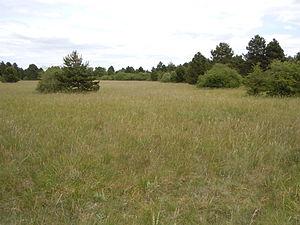
Parc de la Motte Giron - pelouse de type Mésobromion - Dijon - Côte-d'Or - France
Le Mésobromion ou pelouse calcaire mésophile, est une formation herbacée basse et dense qui se développe sur des sols calcaires.
Le Châtillonnais, ou pays châtillonnais, est une région naturelle française du nord de la Côte-d'Or aux limites de l'Aube et de la région Champagne. Reposant sur un socle calcaire creusé par le haut cours de la Seine c'est une région historique ancienne dont la ville principale semble avoir été successivement celle du mont Lassois puis de Vertillum sous l'Antiquité tardive. Sous les mérovingiens Latiscum, au sommet et autour du mont Lassois, est le centre d'un archidiaconé qui s'étend jusqu'à Bourguignons actuellement dans l'Aube avant que Châtillon-sur-Seine n'y supplée.
Une pelouse est, du point de vue botanique, une formation végétale formée d'espèces herbacées de faible hauteur, essentiellement des graminées, comme les prairies ou les gazons. Laissant le sol à nu par endroits, elle peut être parsemée de rares petits arbrisseaux. Elles accueillent une riche biodiversité et abritent des végétaux très différents, quelquefois endémiques voire rares.
La combe du Grand Prieur est un site naturel classé situé dans la commune de Châtillon-sur-Seine dans le département de la Côte-d'Or en France.